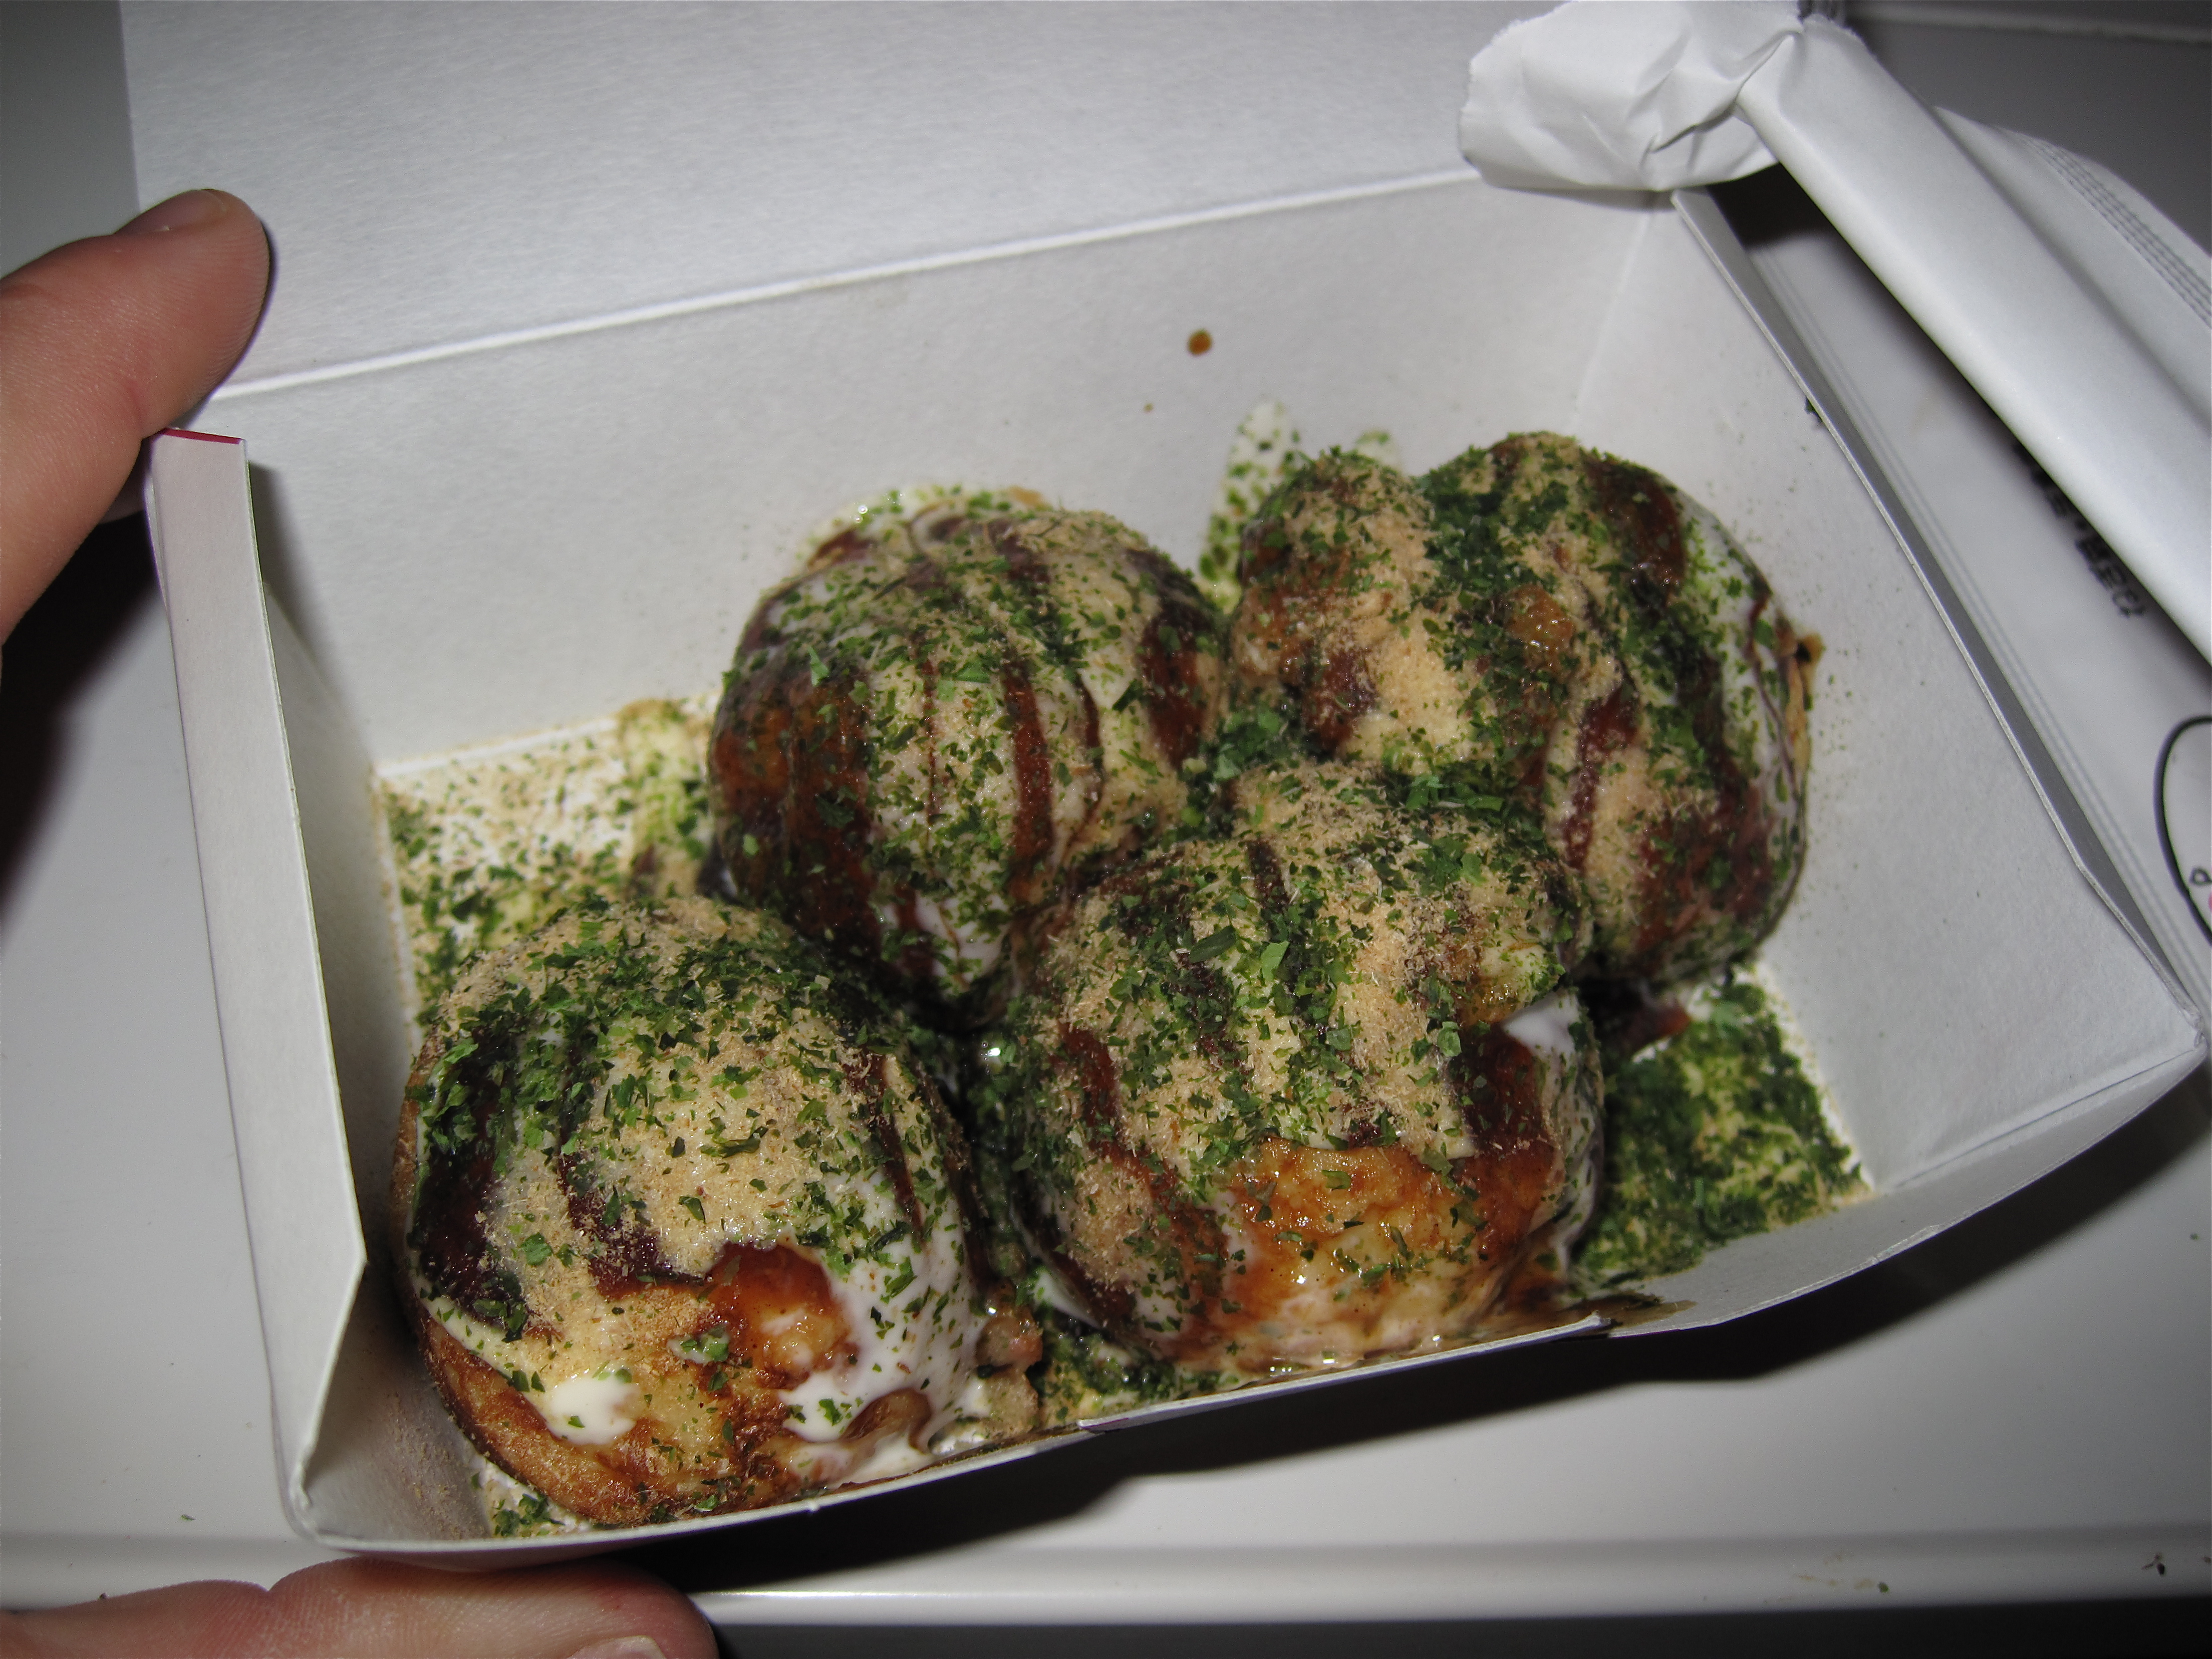
dish, meal, food, produce, vegetable, japan, cuisine, asian food, zucchini, vegetarian food, cucurbita, flowering plant, land plant, fried food